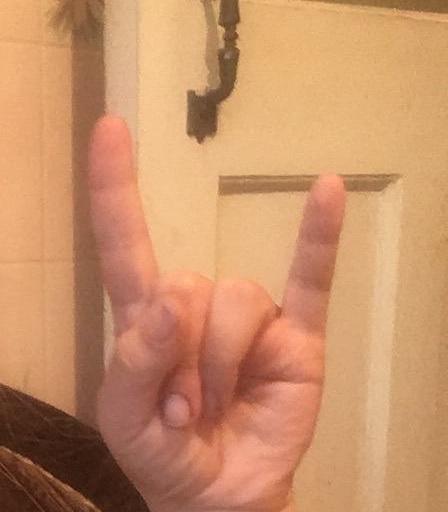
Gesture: rock